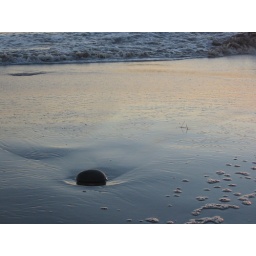
Sunset reflected in wet beach sand